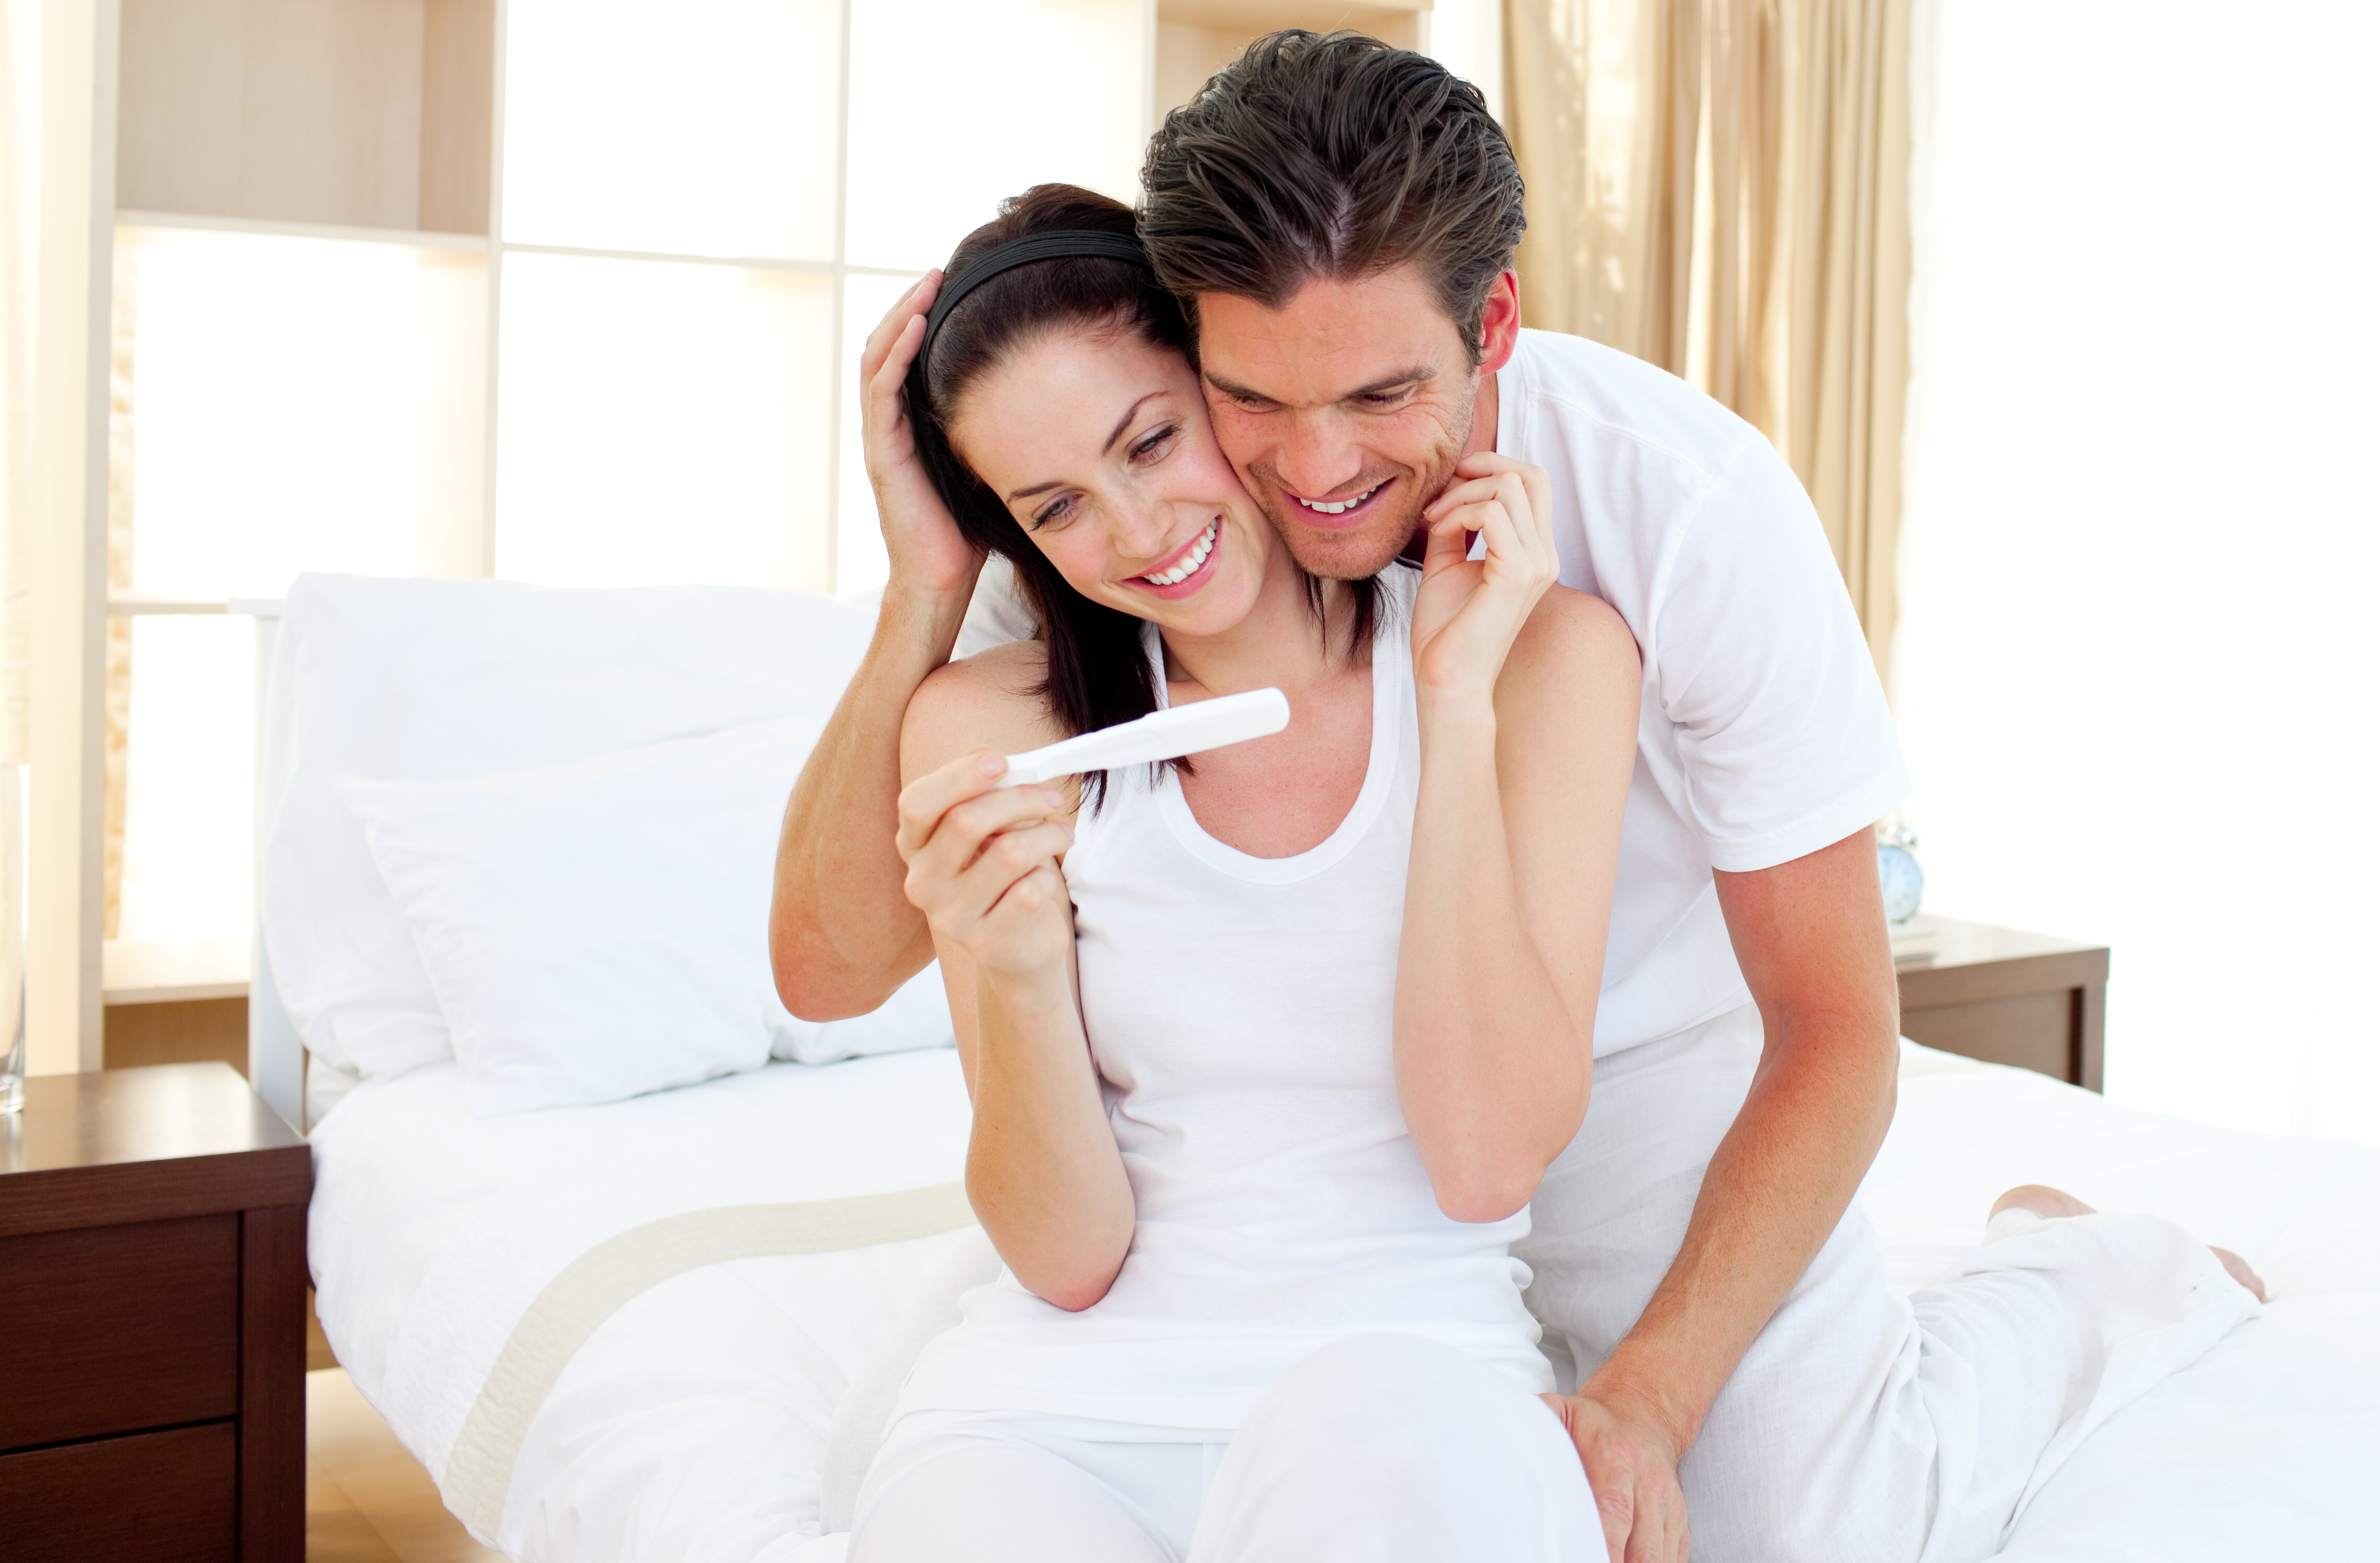
woman, skin, shoulder, furniture, girl, neck, love, romance, product